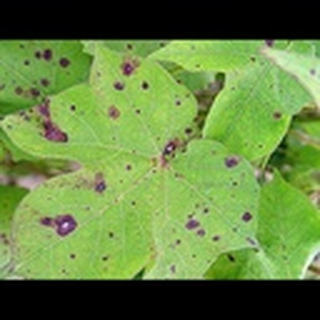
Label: cotton_target_spot